Yellowstone National Park

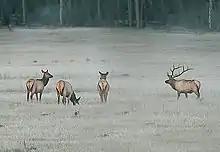
Elk in Hayden Valley

Yellowstone National Park is the centerpiece of the Greater Yellowstone Ecosystem, a region that includes Grand Teton National Park, adjacent National Forests and expansive wilderness areas in those forests. The ecosystem is the largest remaining continuous stretch of mostly undeveloped pristine land in the contiguous United States, considered the world's largest intact ecosystem in the northern temperate zone. With the successful wolf reintroduction program, which began in the 1990s, much of the original faunal and floral species known to inhabit the region when the first explorers entered the area can be found there. The site is home to a key field observation site for the National Ecological Observatory Network.